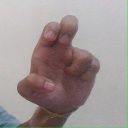
अक्षर: अ